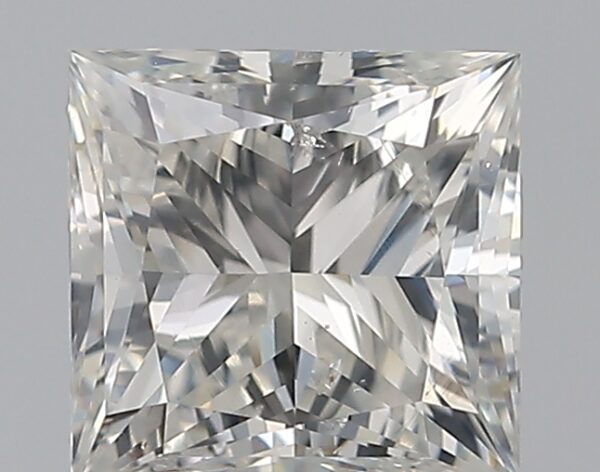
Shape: princess
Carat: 1
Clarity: SI2
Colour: I
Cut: EX
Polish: EX
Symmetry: VG
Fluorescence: F
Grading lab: GIA
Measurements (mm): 5.38 x 5.27 x 3.87